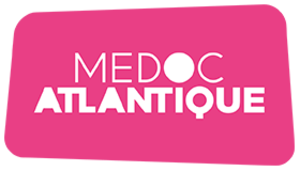
logo Médoc Atlantique
La communauté de communes Médoc Atlantique est un établissement public de coopération intercommunale français, situé dans le département de la Gironde, en région Nouvelle-Aquitaine, dans la partie septentrionale des Landes de Gascogne.